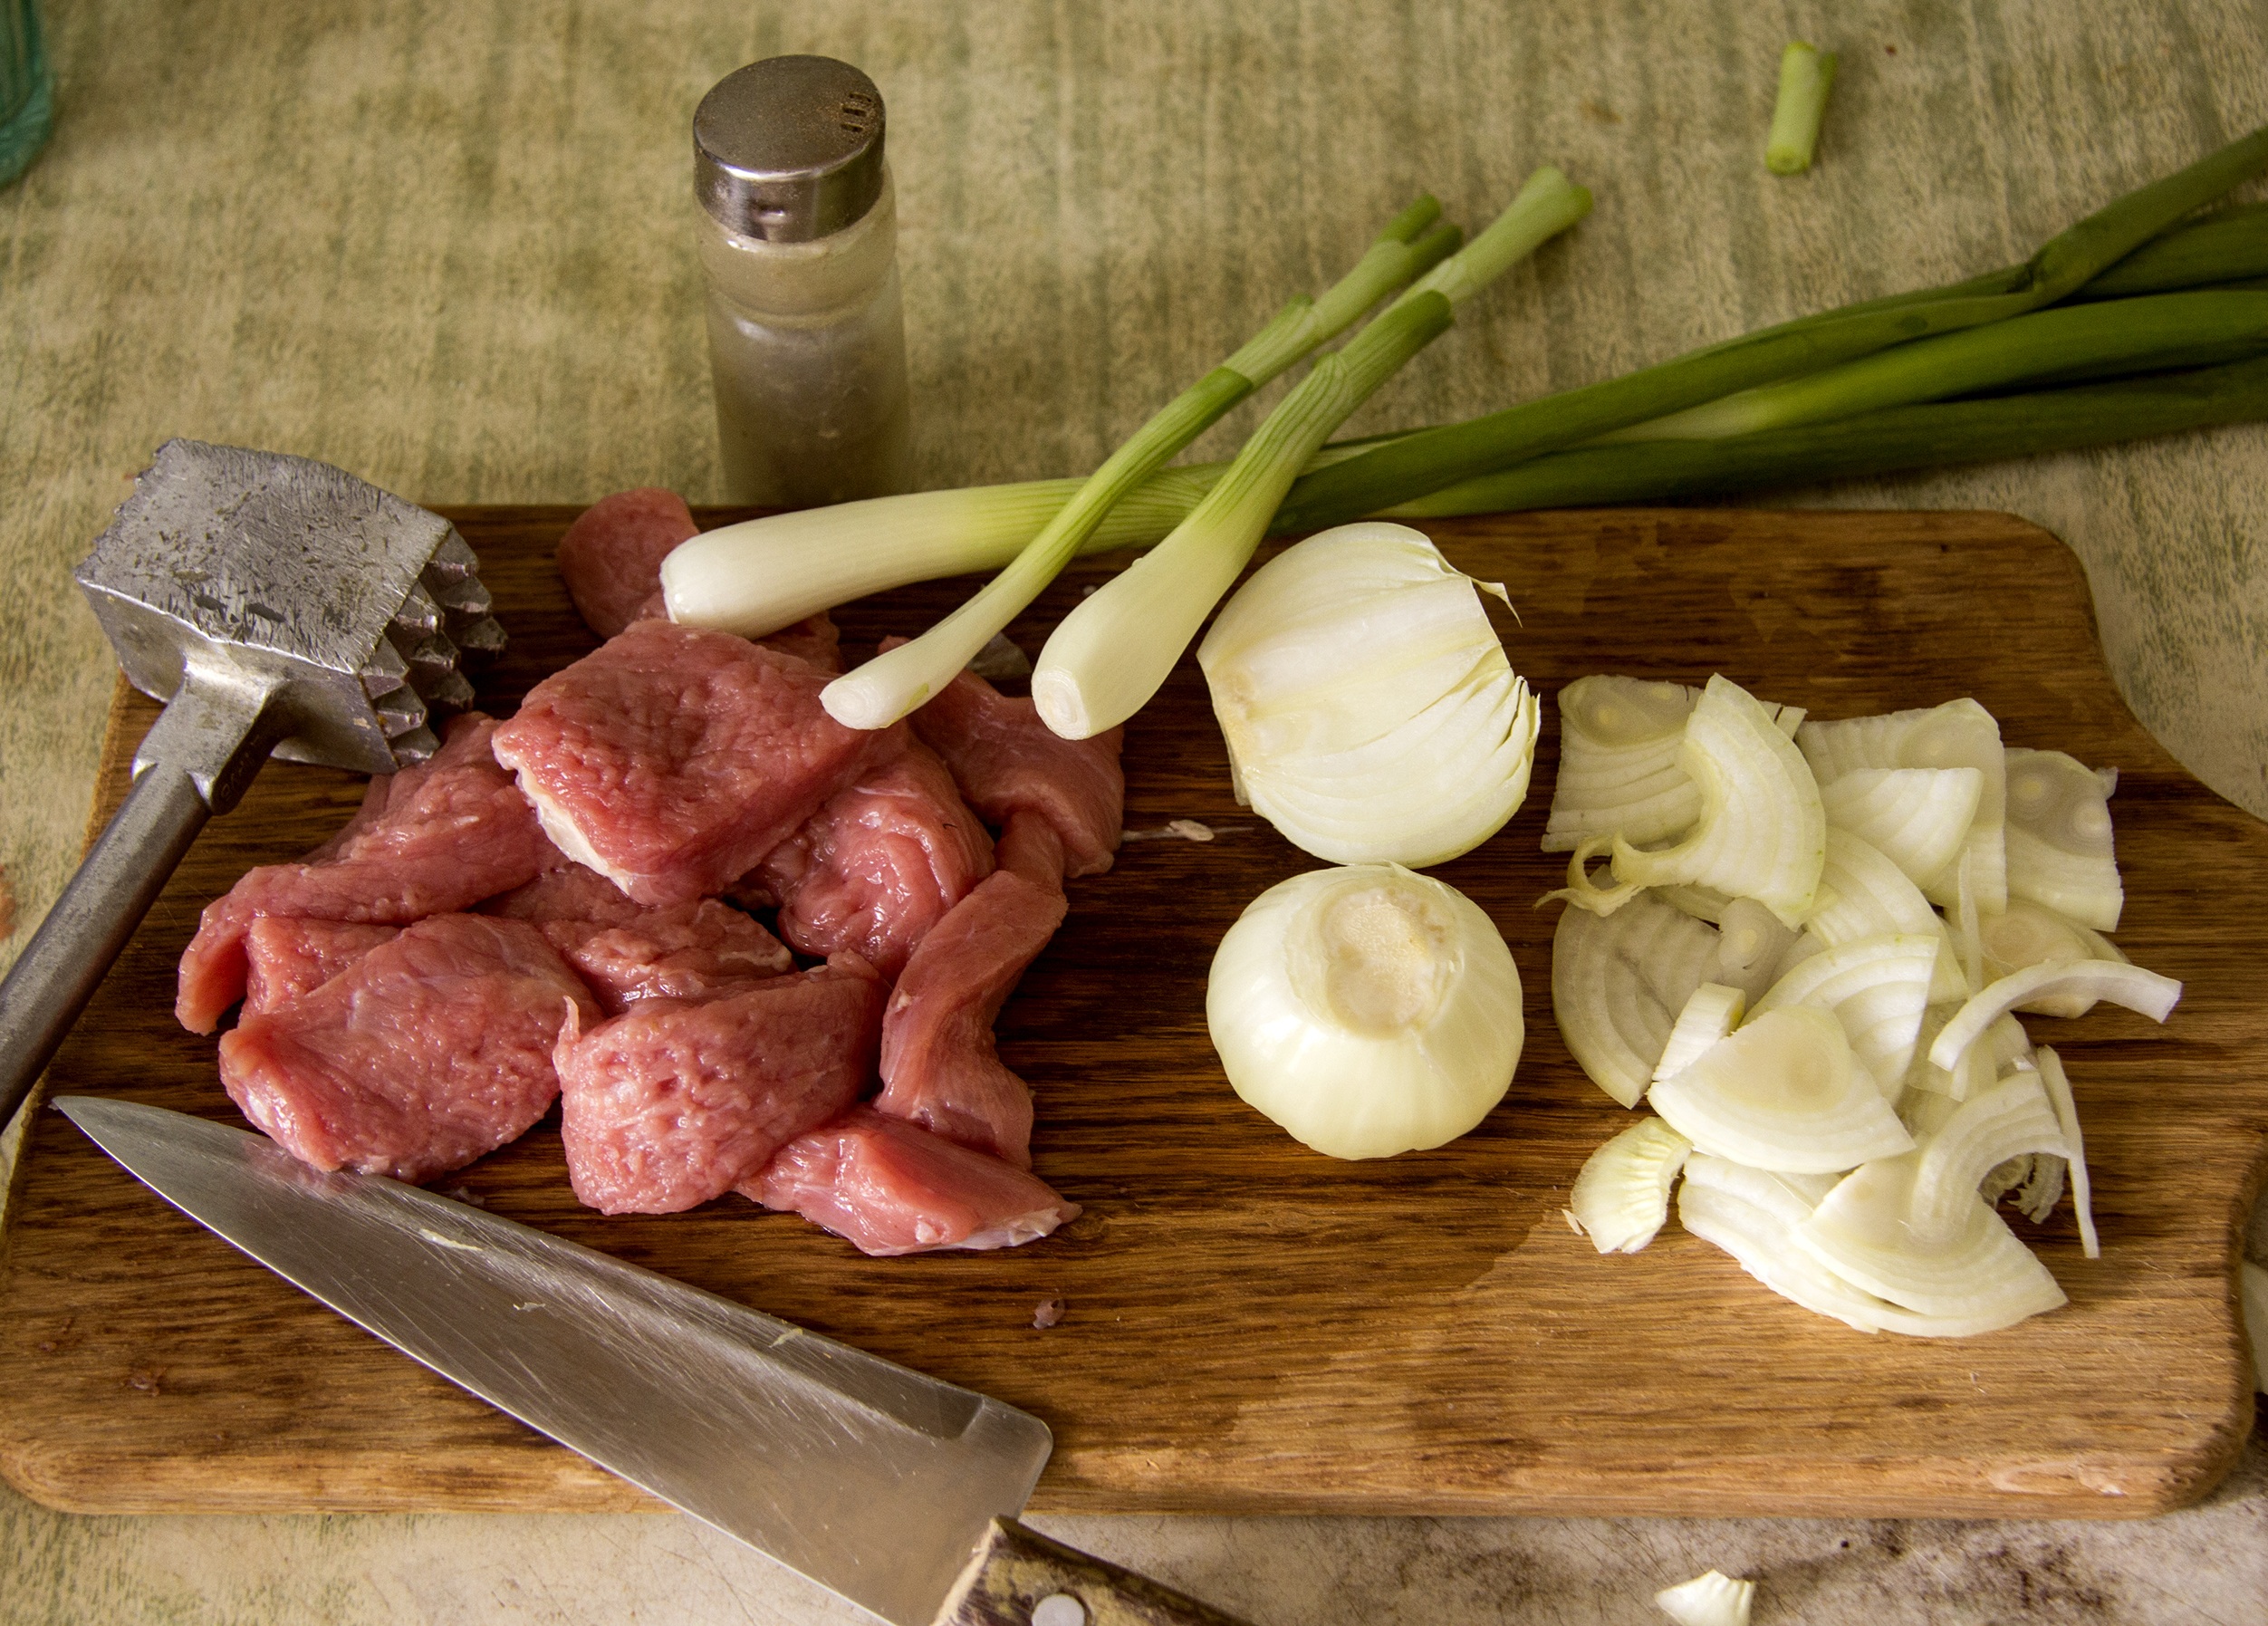
dish, food, cooking, produce, vegetable, kitchen, meat, cuisine, nutrition, flowering plant, land plant